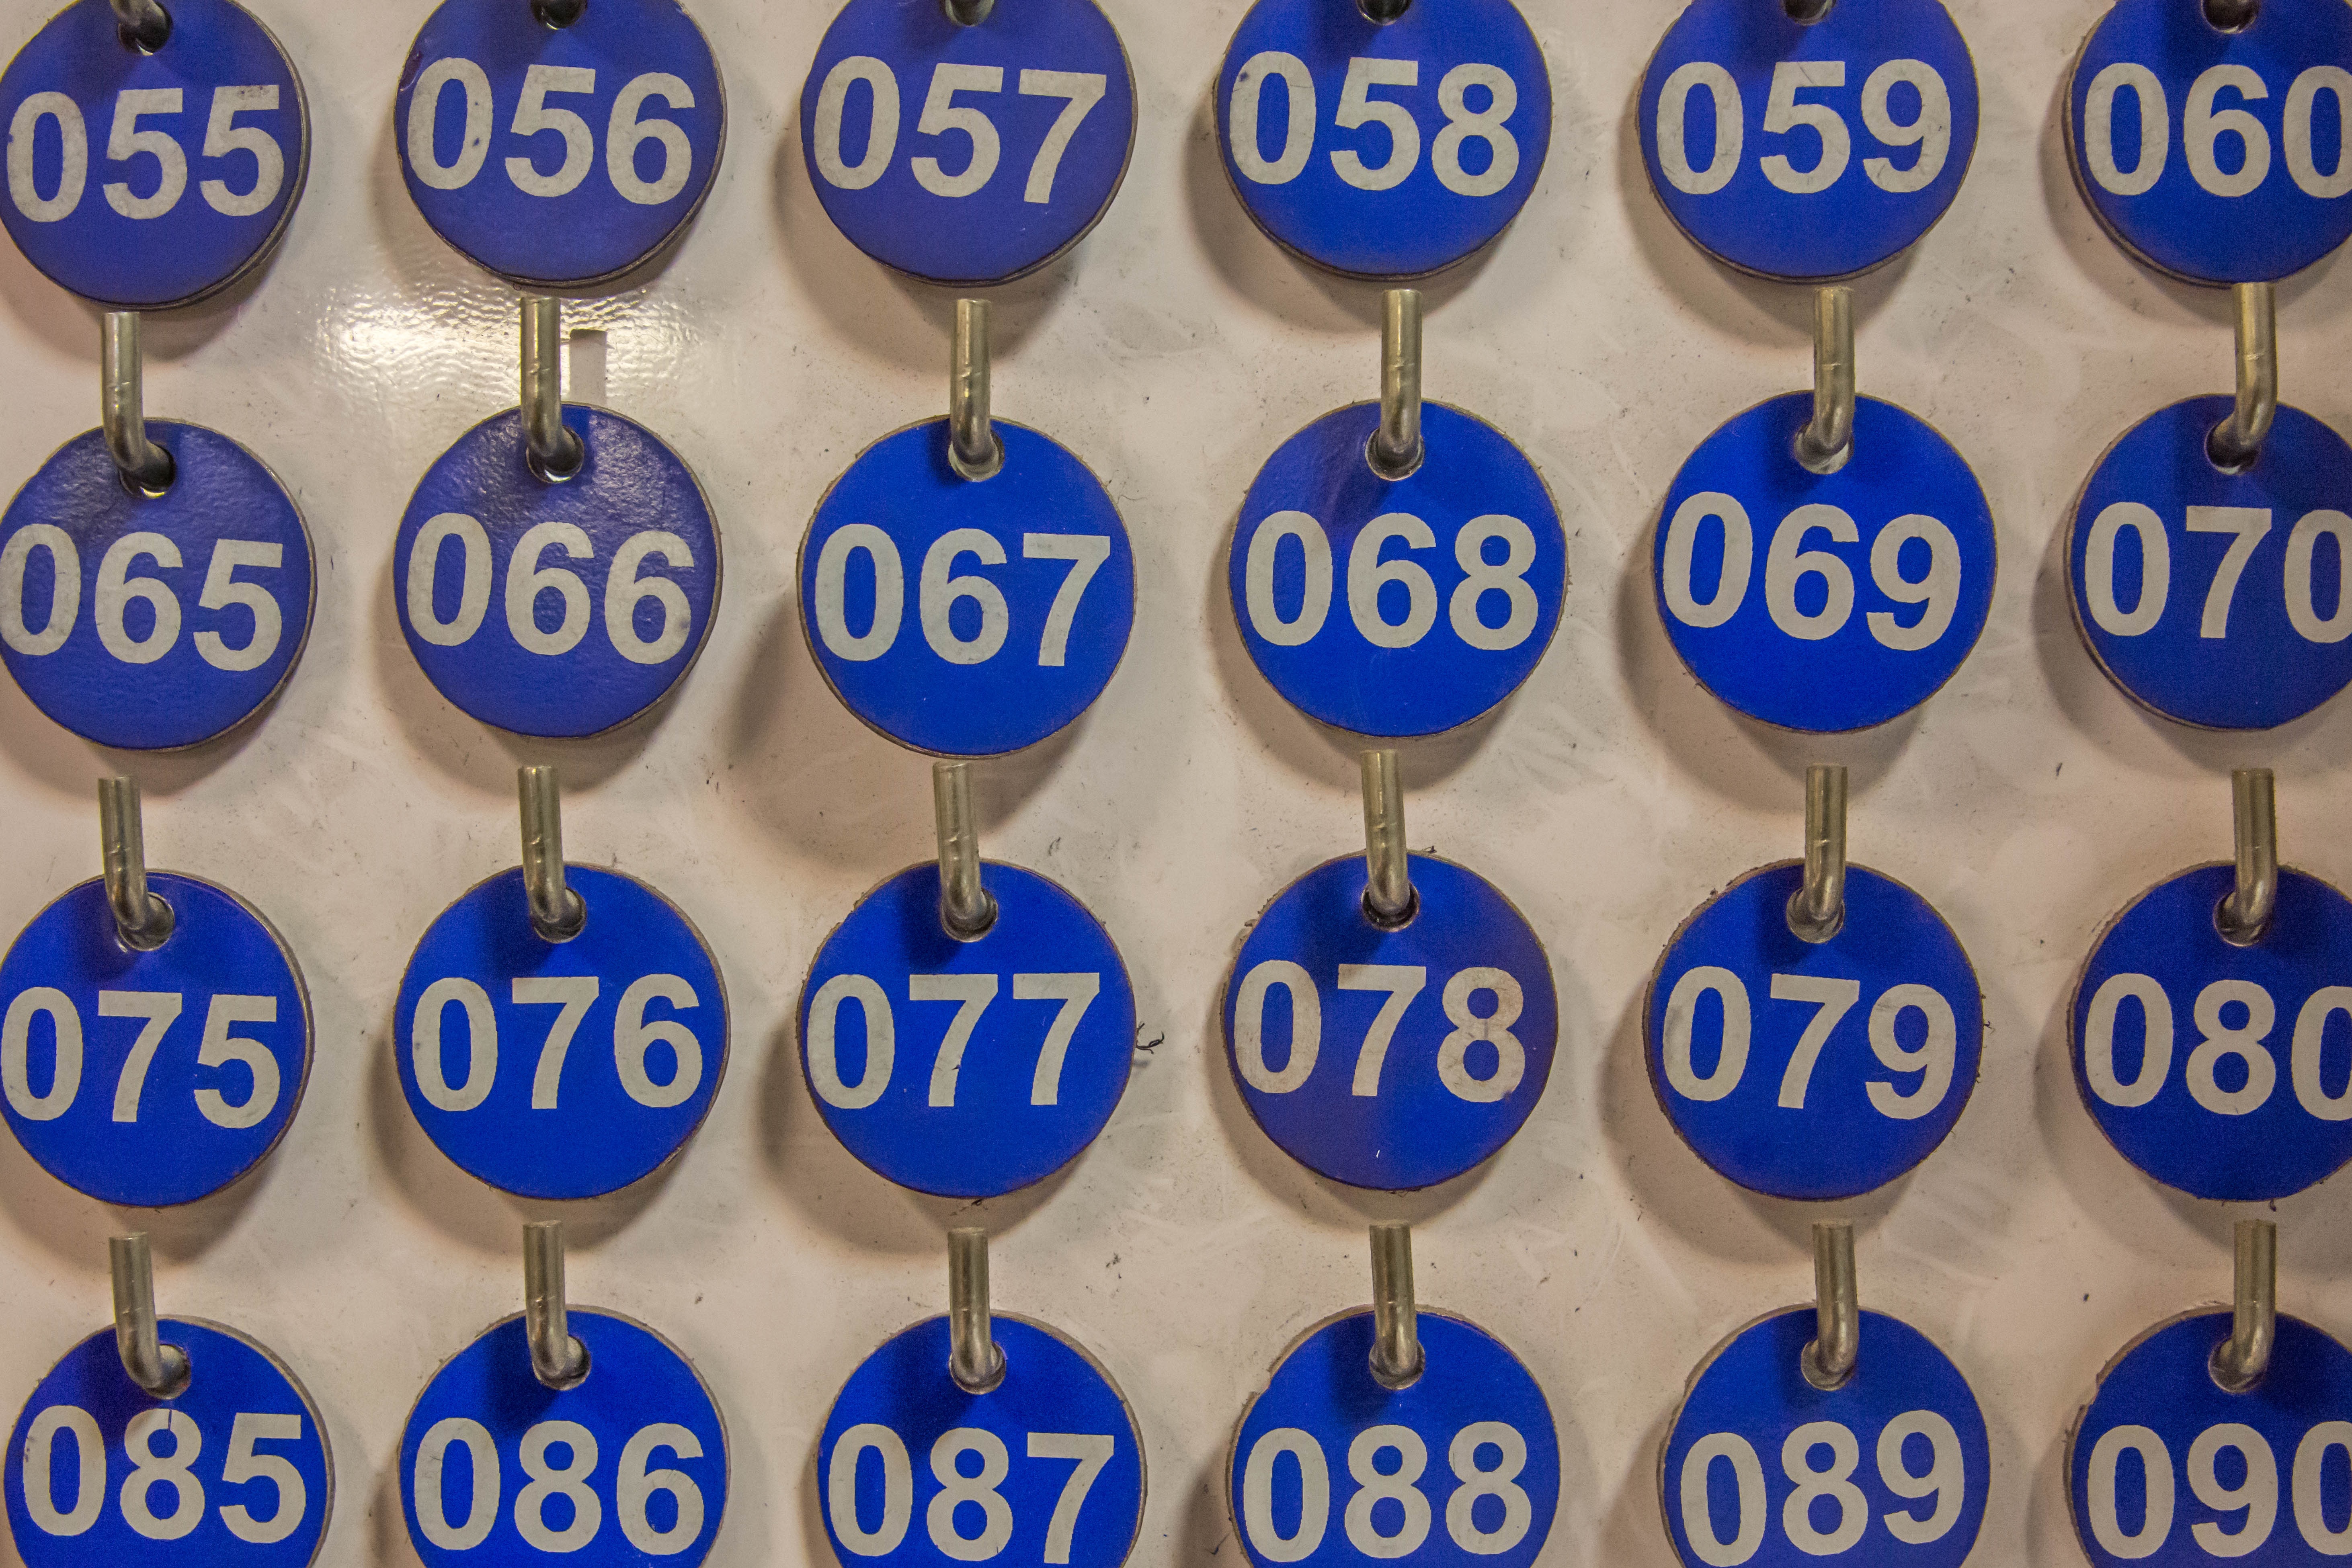
table, signage, font, token, award, statistics, vehicle registration plate